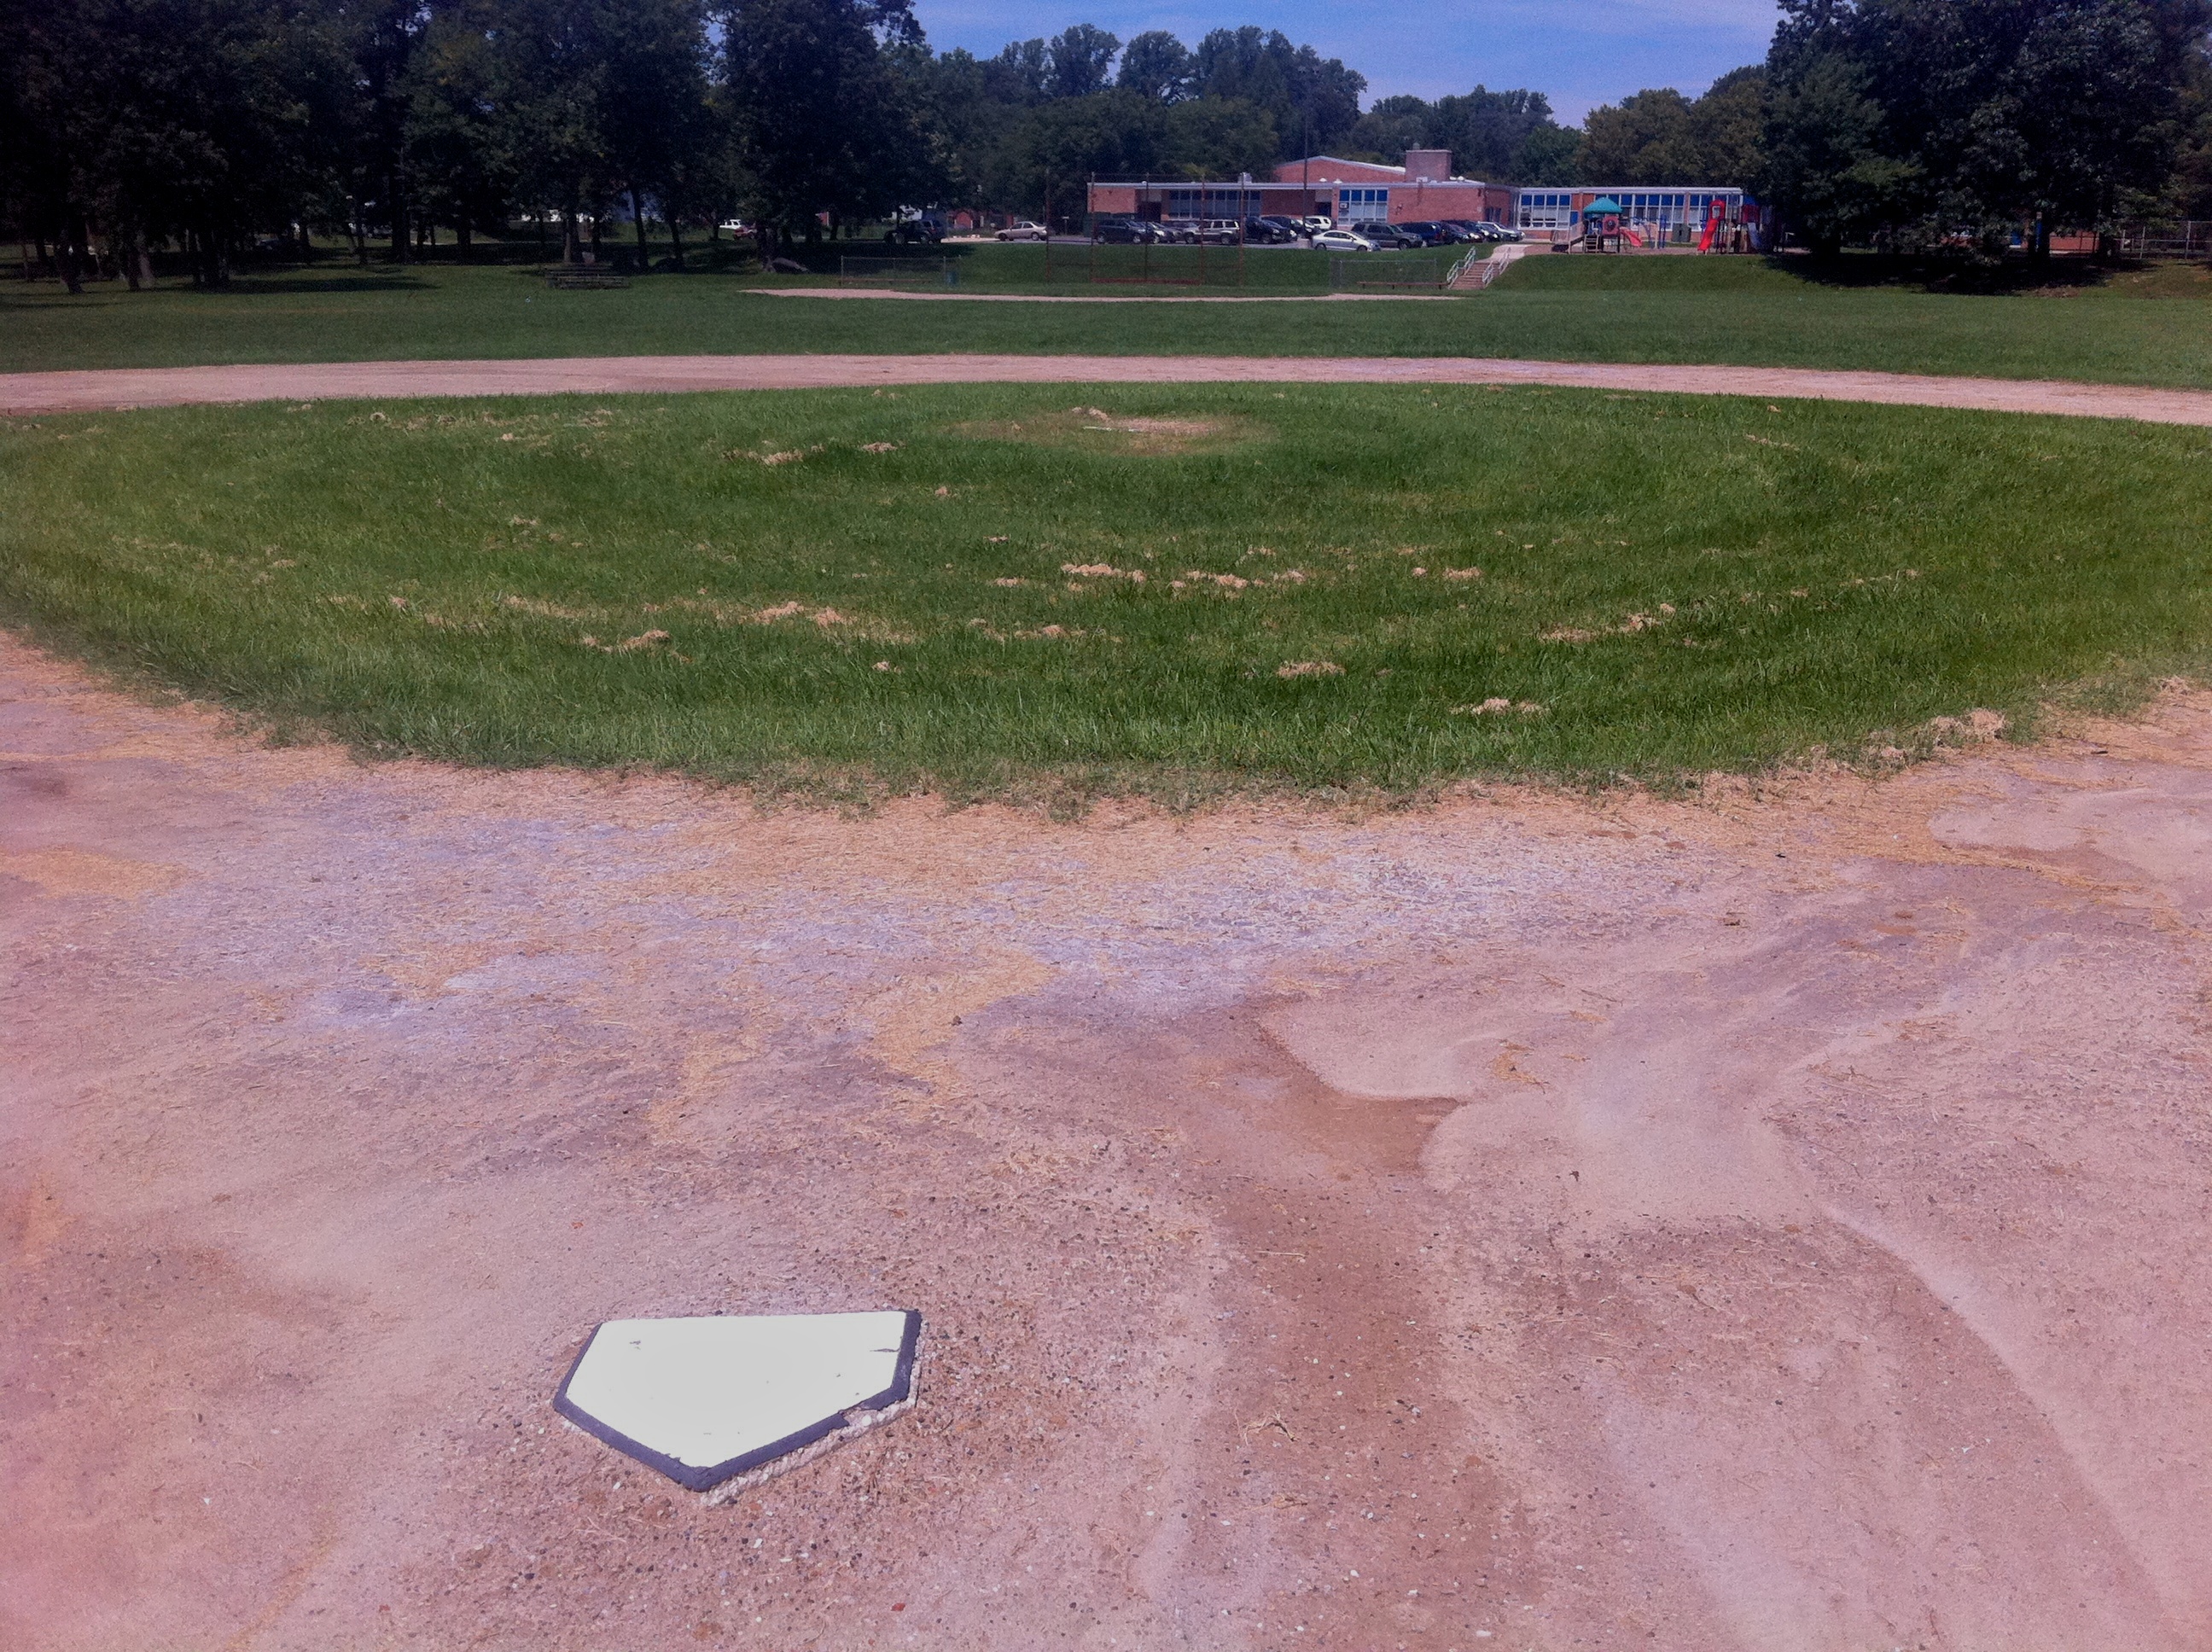
structure, lawn, asphalt, soil, lane, stadium, baseball field, odyssey, driveway, flooring, road surface, sport venue